Dioscorides

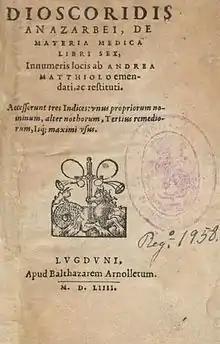
Cover of an early printed version of , Lyon, 1554

While being reproduced in manuscript form through the centuries, it was often supplemented with commentary and minor additions from Arabic and Indian sources. Ibn al-Baitar's commentary on Dioscorides' , entitled : , has been used by scholars to identify many of the flora mentioned by Dioscorides.